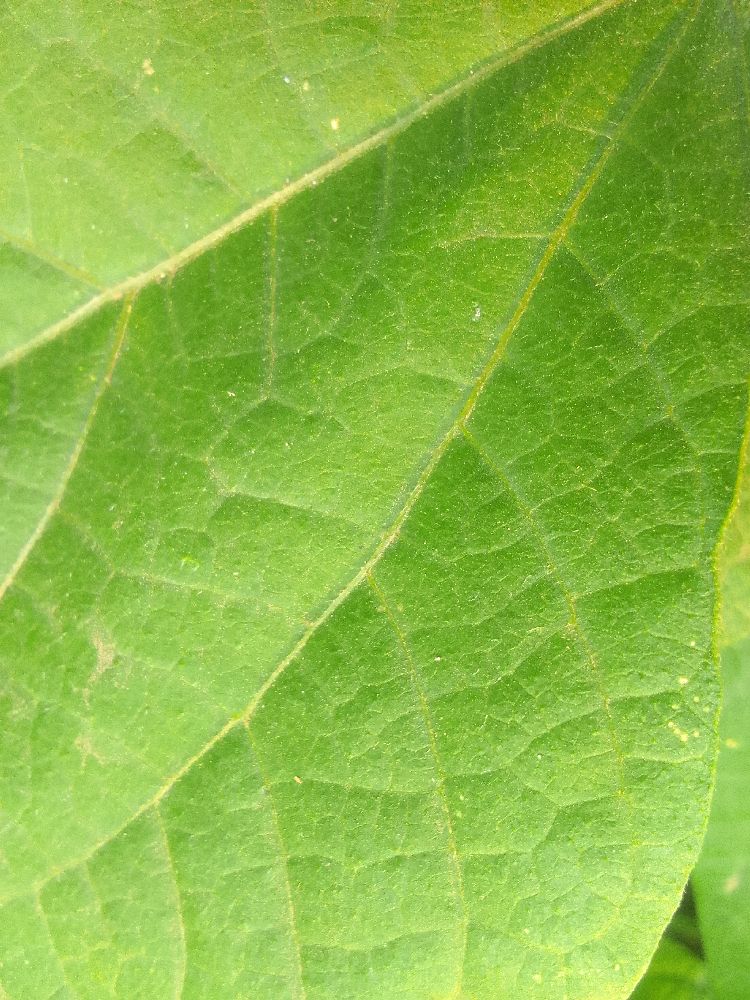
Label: healthy